Critter Round-Up

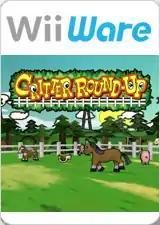

Critter Round-Up (Saku Saku Animal Panic in Japan) is a puzzle video game developed by Epicenter Studios and Konami for the Wii. It was released as a WiiWare launch title in Japan on March 25, 2008, North America on May 19, 2008 and in Europe on August 29, 2008. It costs 1,000 Wii Points.